Church of St Matthew, Qrendi

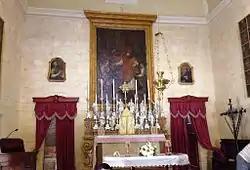
The interior

On April 12, 1942, the church suffered extensive damage to the point of nearly collapsing as a result of a direct hit by Nazi bombs during World War II, it being so close to the nearby military airfield. The church was repaired by architect S. Privitera. A new facade was built and two small belfries were built instead of the central belfry.